Dalmatian Italians

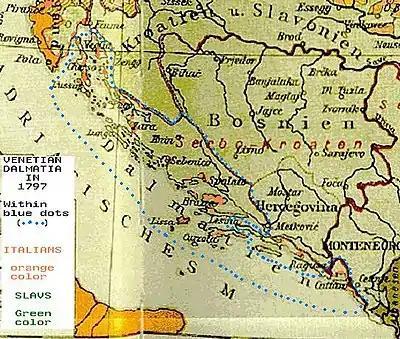
Austrian linguistic map from 1896. In green are the areas where Slavs were the majority of the population, in orange are the areas where Istrian Italians and Dalmatian Italians were the majority of the population. The boundaries of Venetian Dalmatia in 1797 are delimited with blue dots.

In 1409, during the 20-year Hungarian civil war between King Sigismund and the Neapolitan house of Anjou, the losing contender, Ladislaus of Naples, sold his claim on Dalmatia to the Venetian Republic for a meager sum of 100,000 ducats. The more centralized merchant republic took control of the cities by the year 1420 (with the exception of the Republic of Ragusa), they were to remain under Venetian rule for a period of 377 years (1420–1797). The southernmost area of Dalmatia (now part of coastal Montenegro) was called Venetian Albania during that time.